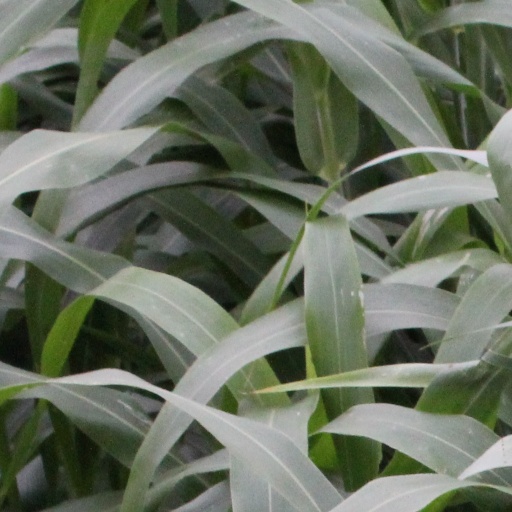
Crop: sorghum